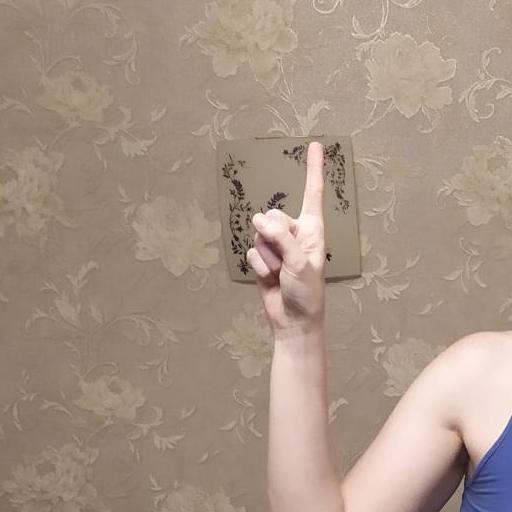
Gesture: one